Prosna, Warmian-Masurian Voivodeship

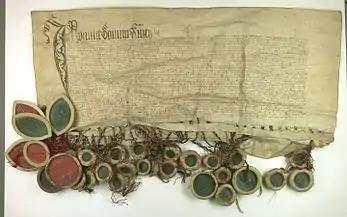
A document from 1454 confirming the incorporation of the region to the Kingdom of Poland

The village was first mentioned in 1376 by Winrich von Kniprode as property of the Leunenburg family. In 1454, King Casimir IV Jagiellon incorporated the region into the Kingdom of Poland. After the subsequent Thirteen Years' War (1454–1466), it was a part of Poland as a fief held by the Teutonic Order. In 1490 Barbara von Leunenburg married Botho von Eulenburg and the village from then on remained the property of the von Eulenburg family until 1945.